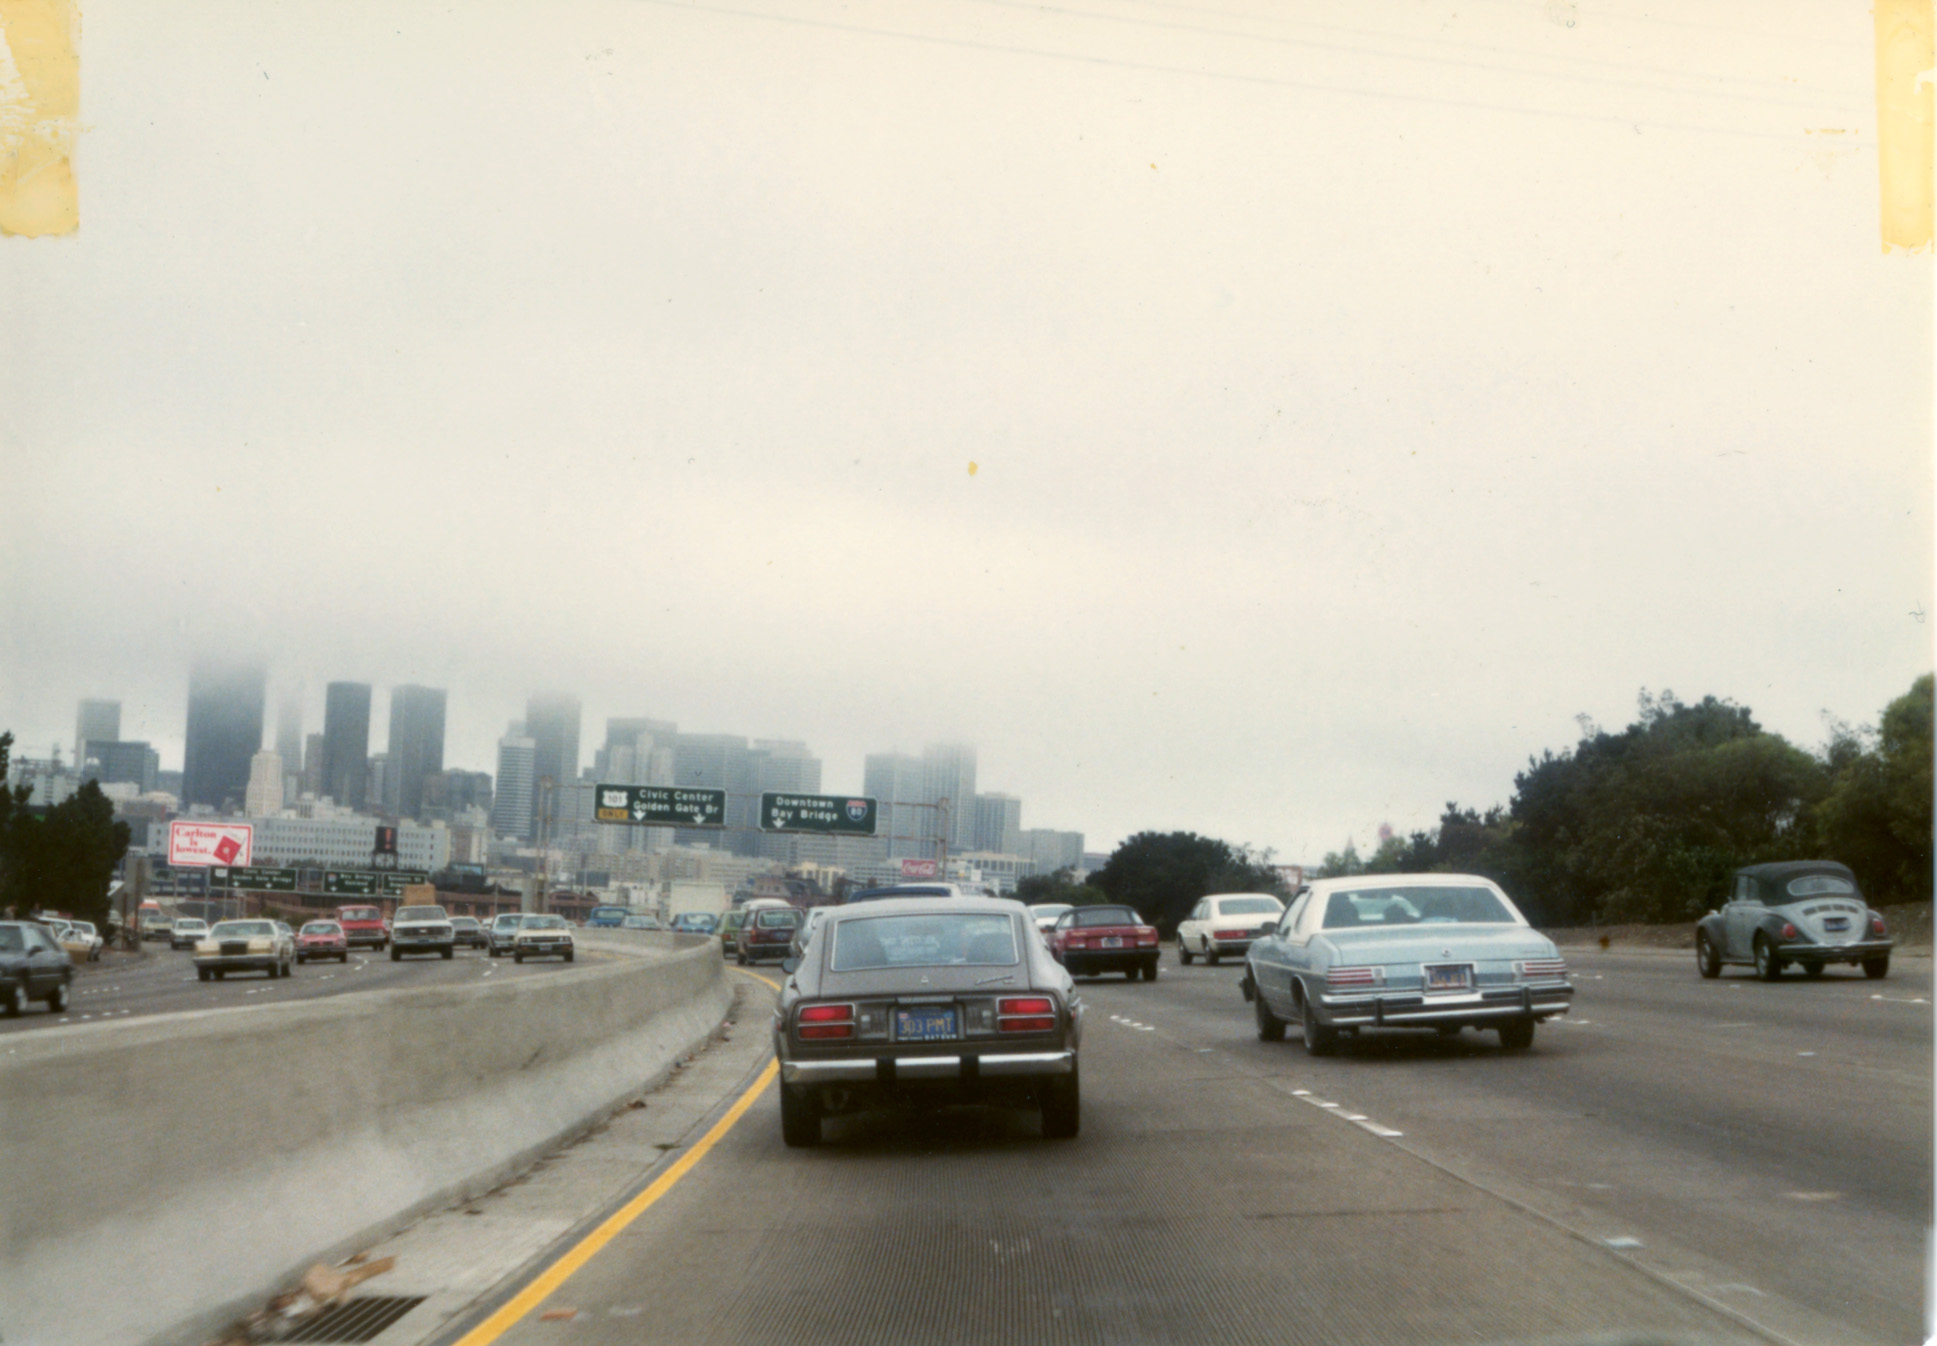
fog, road, traffic, street, highway, driving, film, freeway, commute, exit, lane, sanfrancisco, infrastructure, baybridge, i80, datsun, 1981, centralfreeway, preeathquake, residential area, controlled access highway